Yaiba: Ninja Gaiden Z

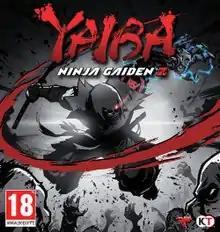
European box art

Yaiba: Ninja Gaiden Z is a 2014 action-adventure game and a spin-off of the "Ninja Gaiden" franchise. It was published by Tecmo Koei and developed by Spark Unlimited. Comcept's Keiji Inafune conceptualized the game, providing character designs and creating the character of Yaiba. The game was released for the PlayStation 3, Xbox 360, and Microsoft Windows worldwide in March 2014.